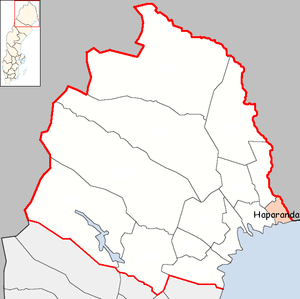
Haparanda kommun
Haparanda kommun, også Haparanda stad, er en svensk kommune i Norrbotten i Norrbottens län. Kommunen grænser op til Finland. Hovedbyen Haparanda ligger der hvor Torne River møder det nordlige Bay.